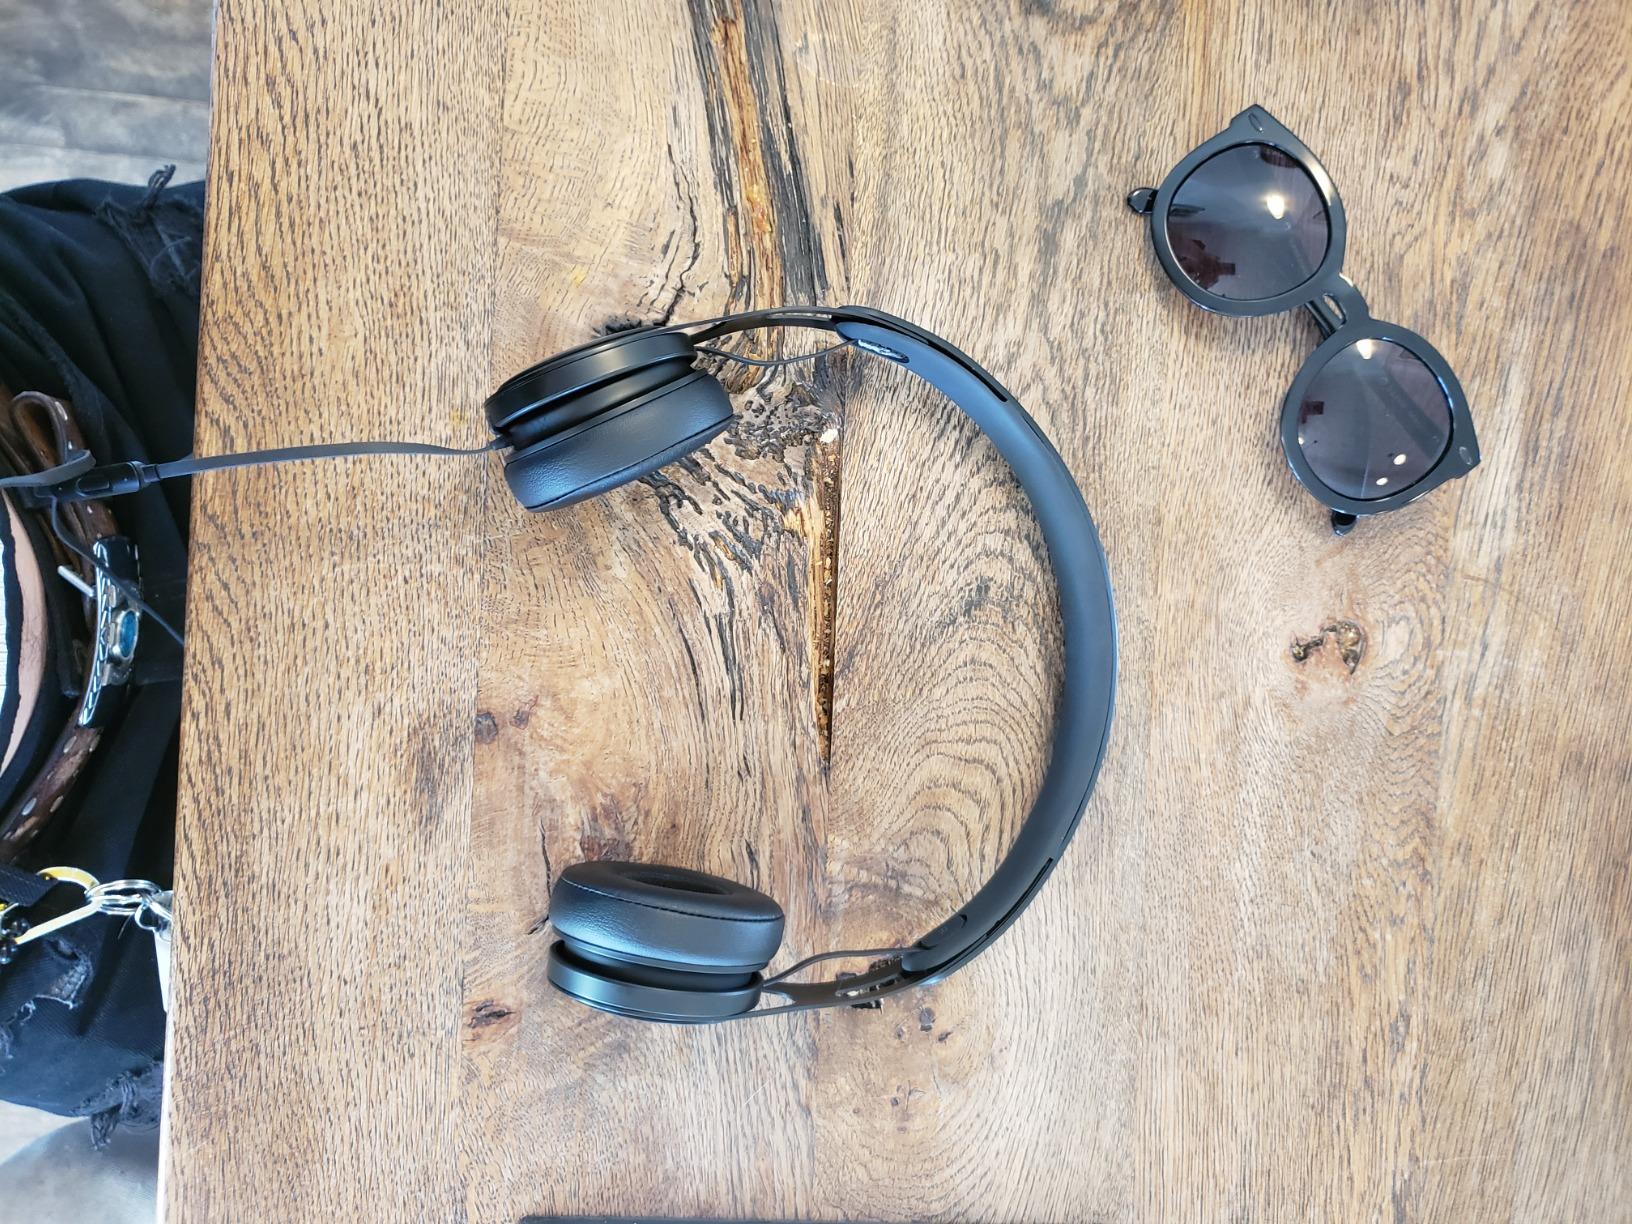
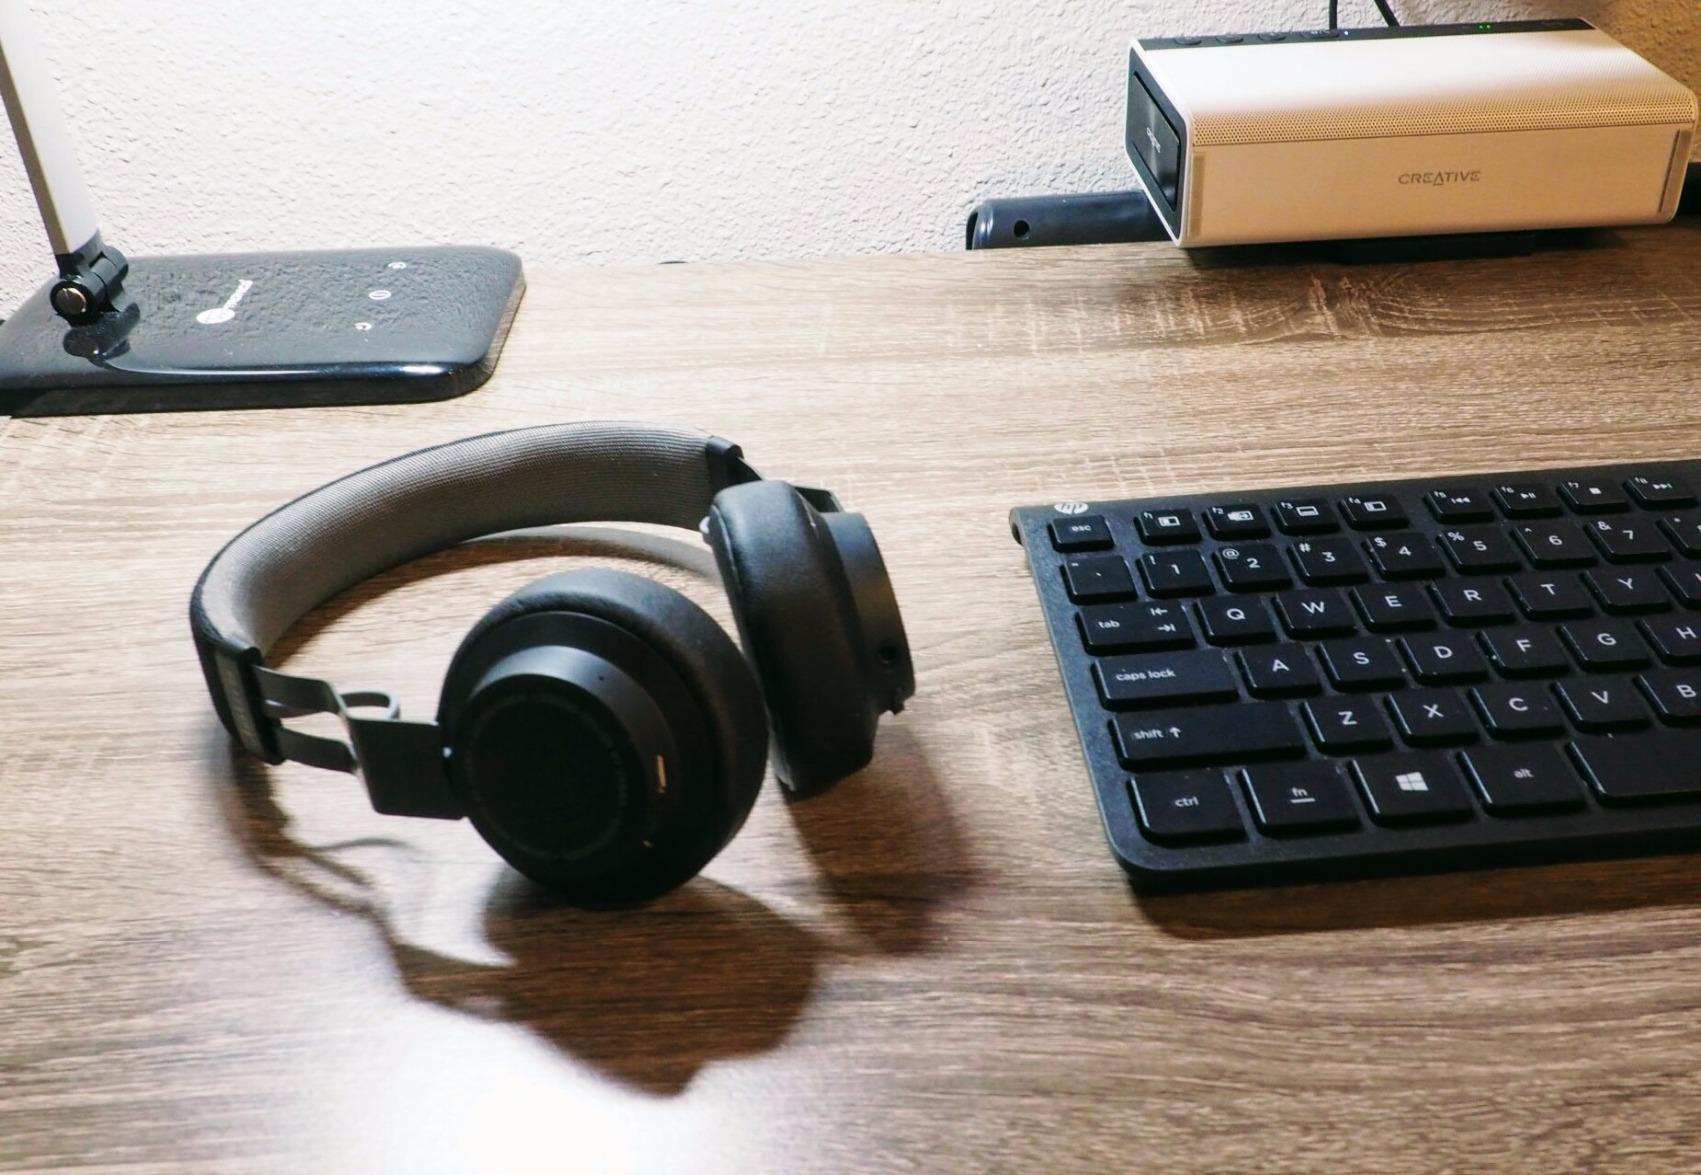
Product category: headphones
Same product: no